Louis Delsignore Three-Decker

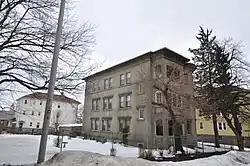

The Louis Delsignore Three-Decker is a historic triple decker in Worcester, Massachusetts. Built about 1916, it is the only stuccoed triple decker in the city, and is a symbol of the city's eastward growth fueled by the arrival of Italian immigrants. It was listed on the National Register of Historic Places in 1990.